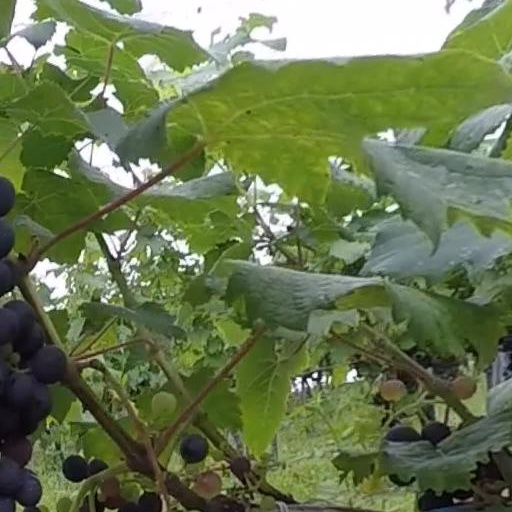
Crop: grape